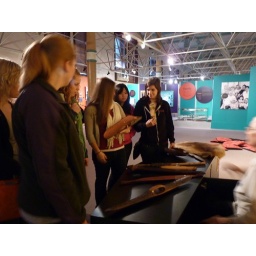
Lindsey holds the green shopping bag used by Aboriginal people to gather bush tucker